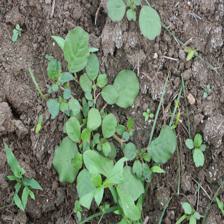
Label: BroadLeafWeed